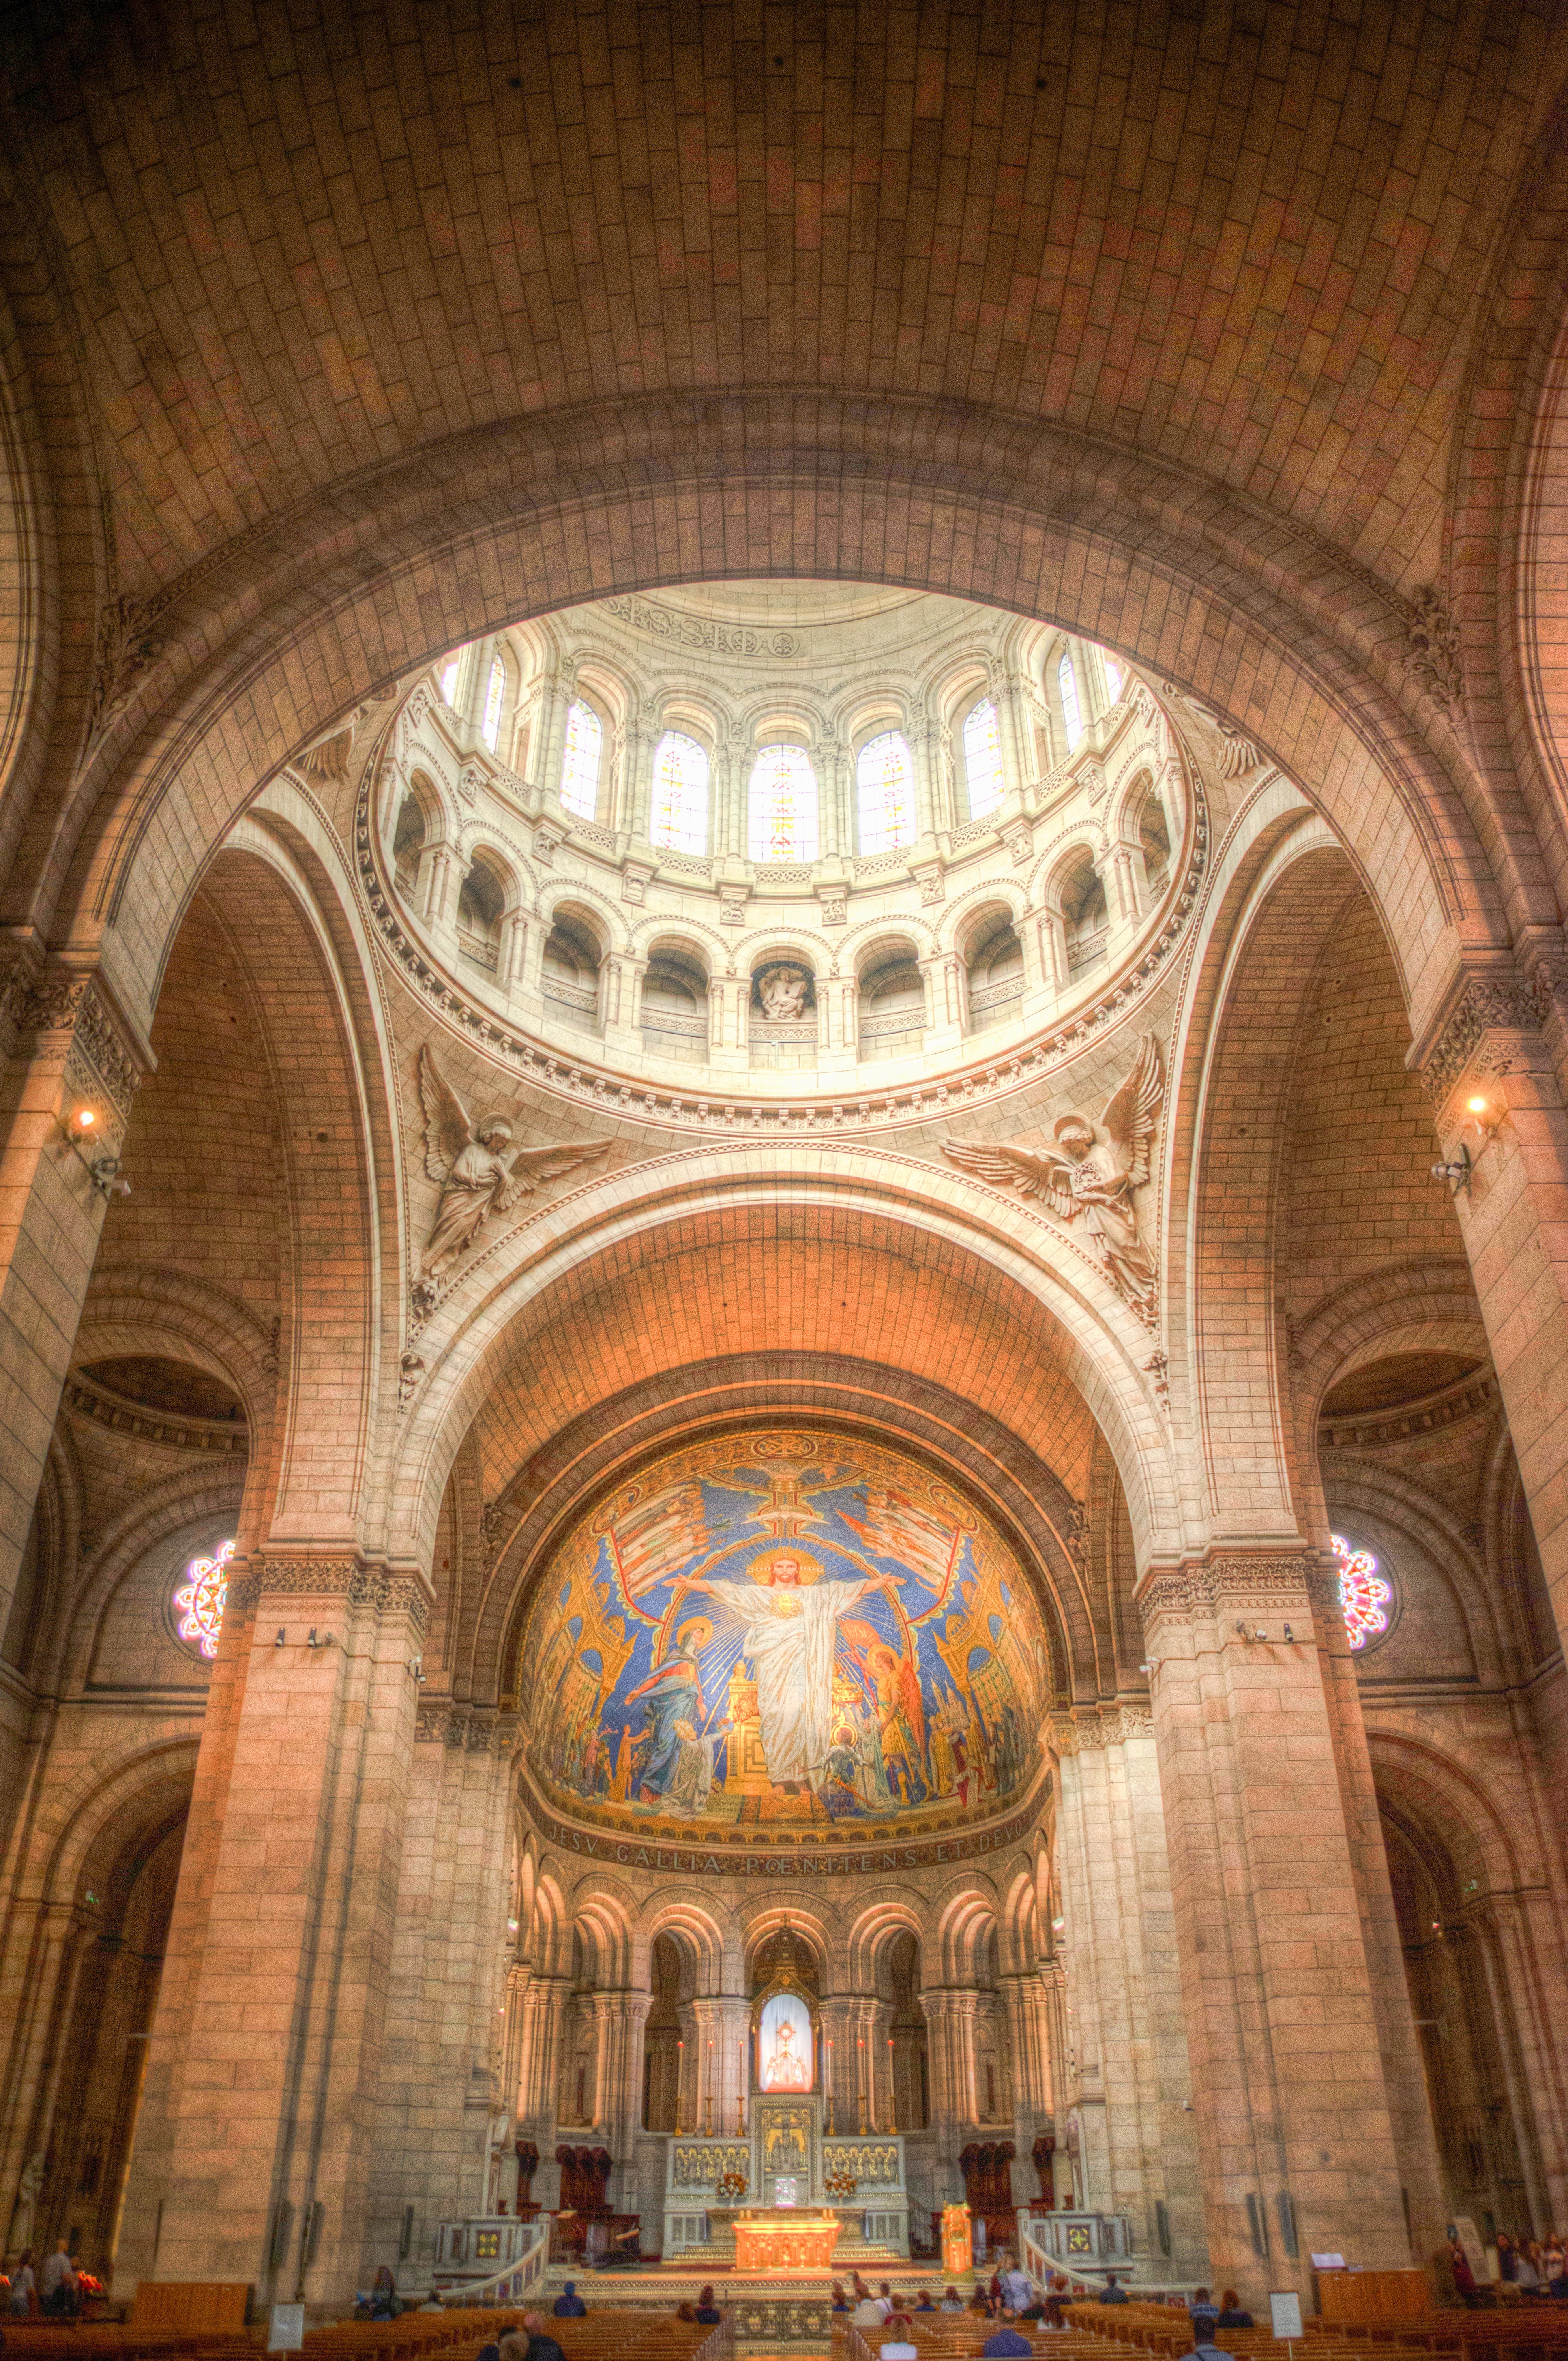
architecture, arch, landmark, building, holy places, byzantine architecture, place of worship, medieval architecture, classical architecture, historic site, basilica, vault, symmetry, arcade, church, cathedral, ceiling, sky, religious institute, chapel, stock photography, column, shrine, history, ancient history, interior design, tourist attraction, city